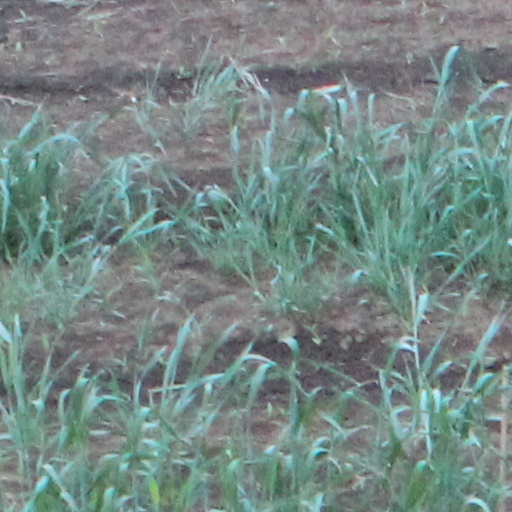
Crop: wheat